Transplastomic plant

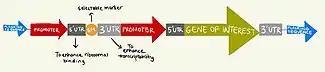
Plant gene cassette schematic for plant transplastomics

The first requirement for transplastomic plant generation is to have a suitable gene construct that can be introduced into a plastid like a chloroplast in the form of an "E. coli" plasmid vector. There are several key features of a suitable gene cassette including but not limited to (1) selectable marker (2) flanking sequences (3) gene of interest (4) promoter sequences (5) 5' UTR (6) 3' UTR (7) intercistronic elements. The selectable marker typically tends to be an antibiotic resistant gene, which would give the plant cell the ability to tolerate being grown on antibiotic containing agar plates. Flanking sequences are crucial for introduction of the gene construct at precise predetermined points of the plastid genome through homologous recombination. The gene of interests introduced have many different applications and can range from pest resistance genes to vaccine antigen production. Intercistronic elements (IEE) are important for facilitating high levels of gene expression if multiple genes are introduced in the form of an operon. Finally, the 5' UTR and 3' UTR enhances ribosomal binding and increases transcript stability respectively.